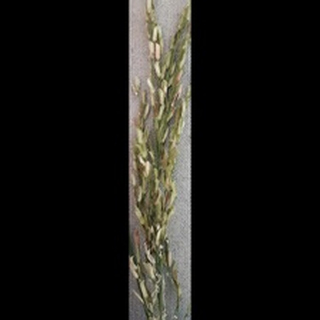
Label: diseased_rice